Shia LaBeouf (song)

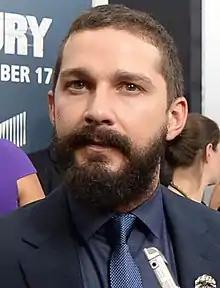
LaBeouf in 2014

Inspired by his friend, Andrew Laurich, repeatedly and dramatically whispering "Shia LaBeouf", Cantor wrote this song in 2011, driven by "nothing but the sheer silliness of imagining Shia LaBeouf, face and clothes smeared with half-dried blood, terrorizing helpless victims in a dark wood." The song describes an encounter and battle with LaBeouf, portrayed as an "actual cannibal" who lives in a forest and hunts people for sport. After writing the song, Cantor had hoped Funny or Die would be interested in using it in a video featuring the actor, but that arrangement never materialized.